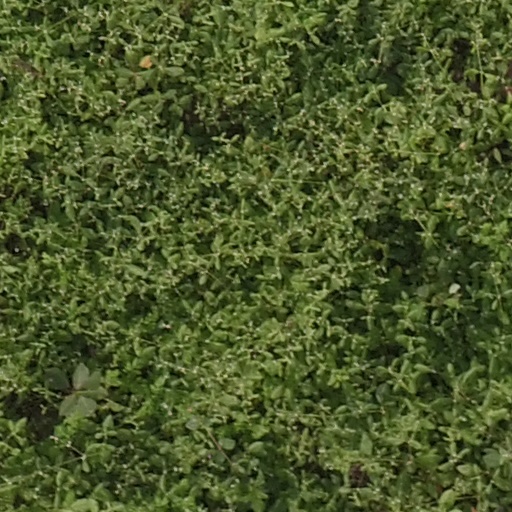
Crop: maize; corn